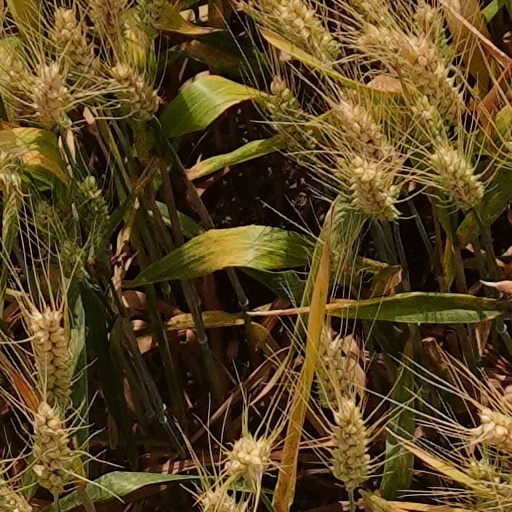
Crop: wheat